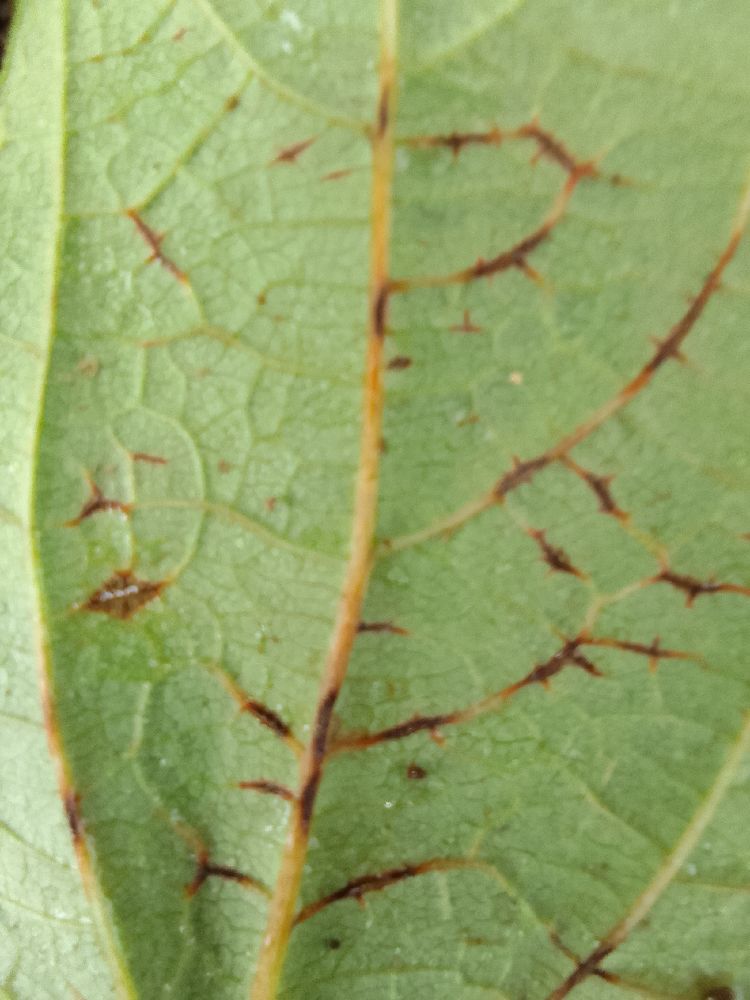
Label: anthracnose